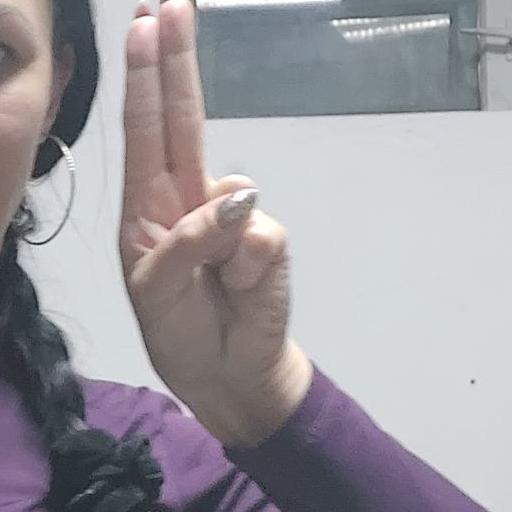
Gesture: two_up